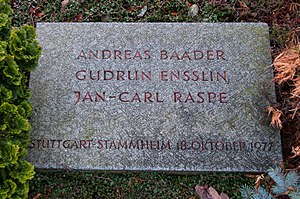
Jan-Carl Raspe
Jan-Carl Raspes gravsten
Jan-Carl Raspe var en tysk terrorist og venstreekstremist, medlem af Rote Arme Fraktion.